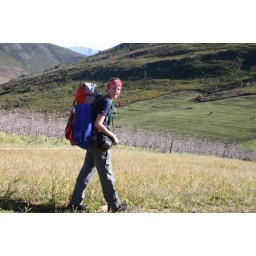
Scenery is changing all the time. Here I'm passing an orchard with beautiful pink blossoms, cows in the background.